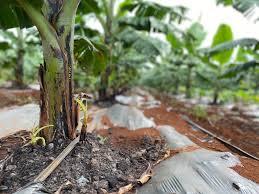
Shamba la migomba linaonekana likiwa na shina la migomba lililo karibu nazo. Udongo unaonekana kuwa mwekundu na vifuniko vya plastiki vikiwa vimewekwa chini vinavyotumika kuhifadhi unyevu au kuzuia mabubu. Migomba mengine mengi inaonekana imepangiliwa kwa mfululizo nyuma, ikionekana kuwa ni eneo kubwa la kilimo cha ndizi. Inaonekana mfumo wa kisasa wa kilimo cha migomba.